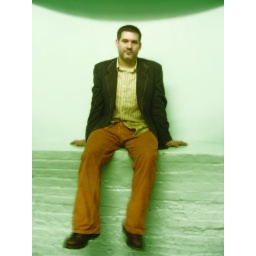
Photo of me in this strange, green alcove in the wall of the Puck Building.